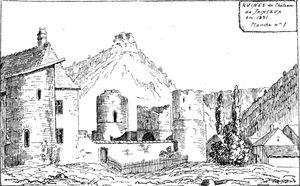
Le château de Taintrux (Vosges), tel qu'il était en 1831.
Taintrux est une commune française située dans le département des Vosges, en région Grand Est.